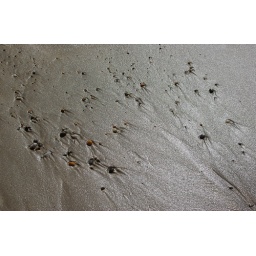
Pebbles on the wet sand of a beach in Batemans Bay